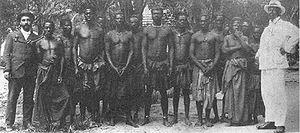
Les Zappo Zap - appelés également Bena Nzapo, Bena Nsapo, Nsapposappo ou encore Bena Sapo - étaient un groupe de Songyes de l'Est du Kasaï, dans ce qui est aujourd'hui la République démocratique du Congo. Ils se comportèrent comme les alliés des autorités belges de l'État indépendant du Congo, tout en faisant le commerce de l'ivoire, du caoutchouc et des esclaves. En 1899, ils furent envoyés collecter les impôts par l'autorité coloniale. Ils massacrèrent un bon nombre de villageois, causant une réprobation internationale.
Le révérend William Henry Sheppard a été un des premiers Afro-Américains à devenir un missionnaire pour l'Église presbytérienne. Il a passé vingt ans en Afrique, le plus souvent au et autour de l'État indépendant du Congo. Il est connu pour avoir publié et dévoile les atrocités commises contre le Royaume Kuba mais aussi contre tous les autres peuples congolais par les forces de Léopold II.